Gypsy Rizka

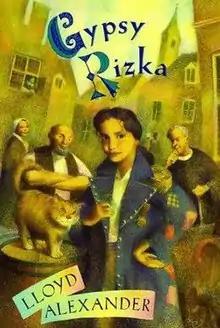
First edition

Gypsy Rizka is a light-hearted novel by Lloyd Alexander about a girl who survives purely on her own wit.